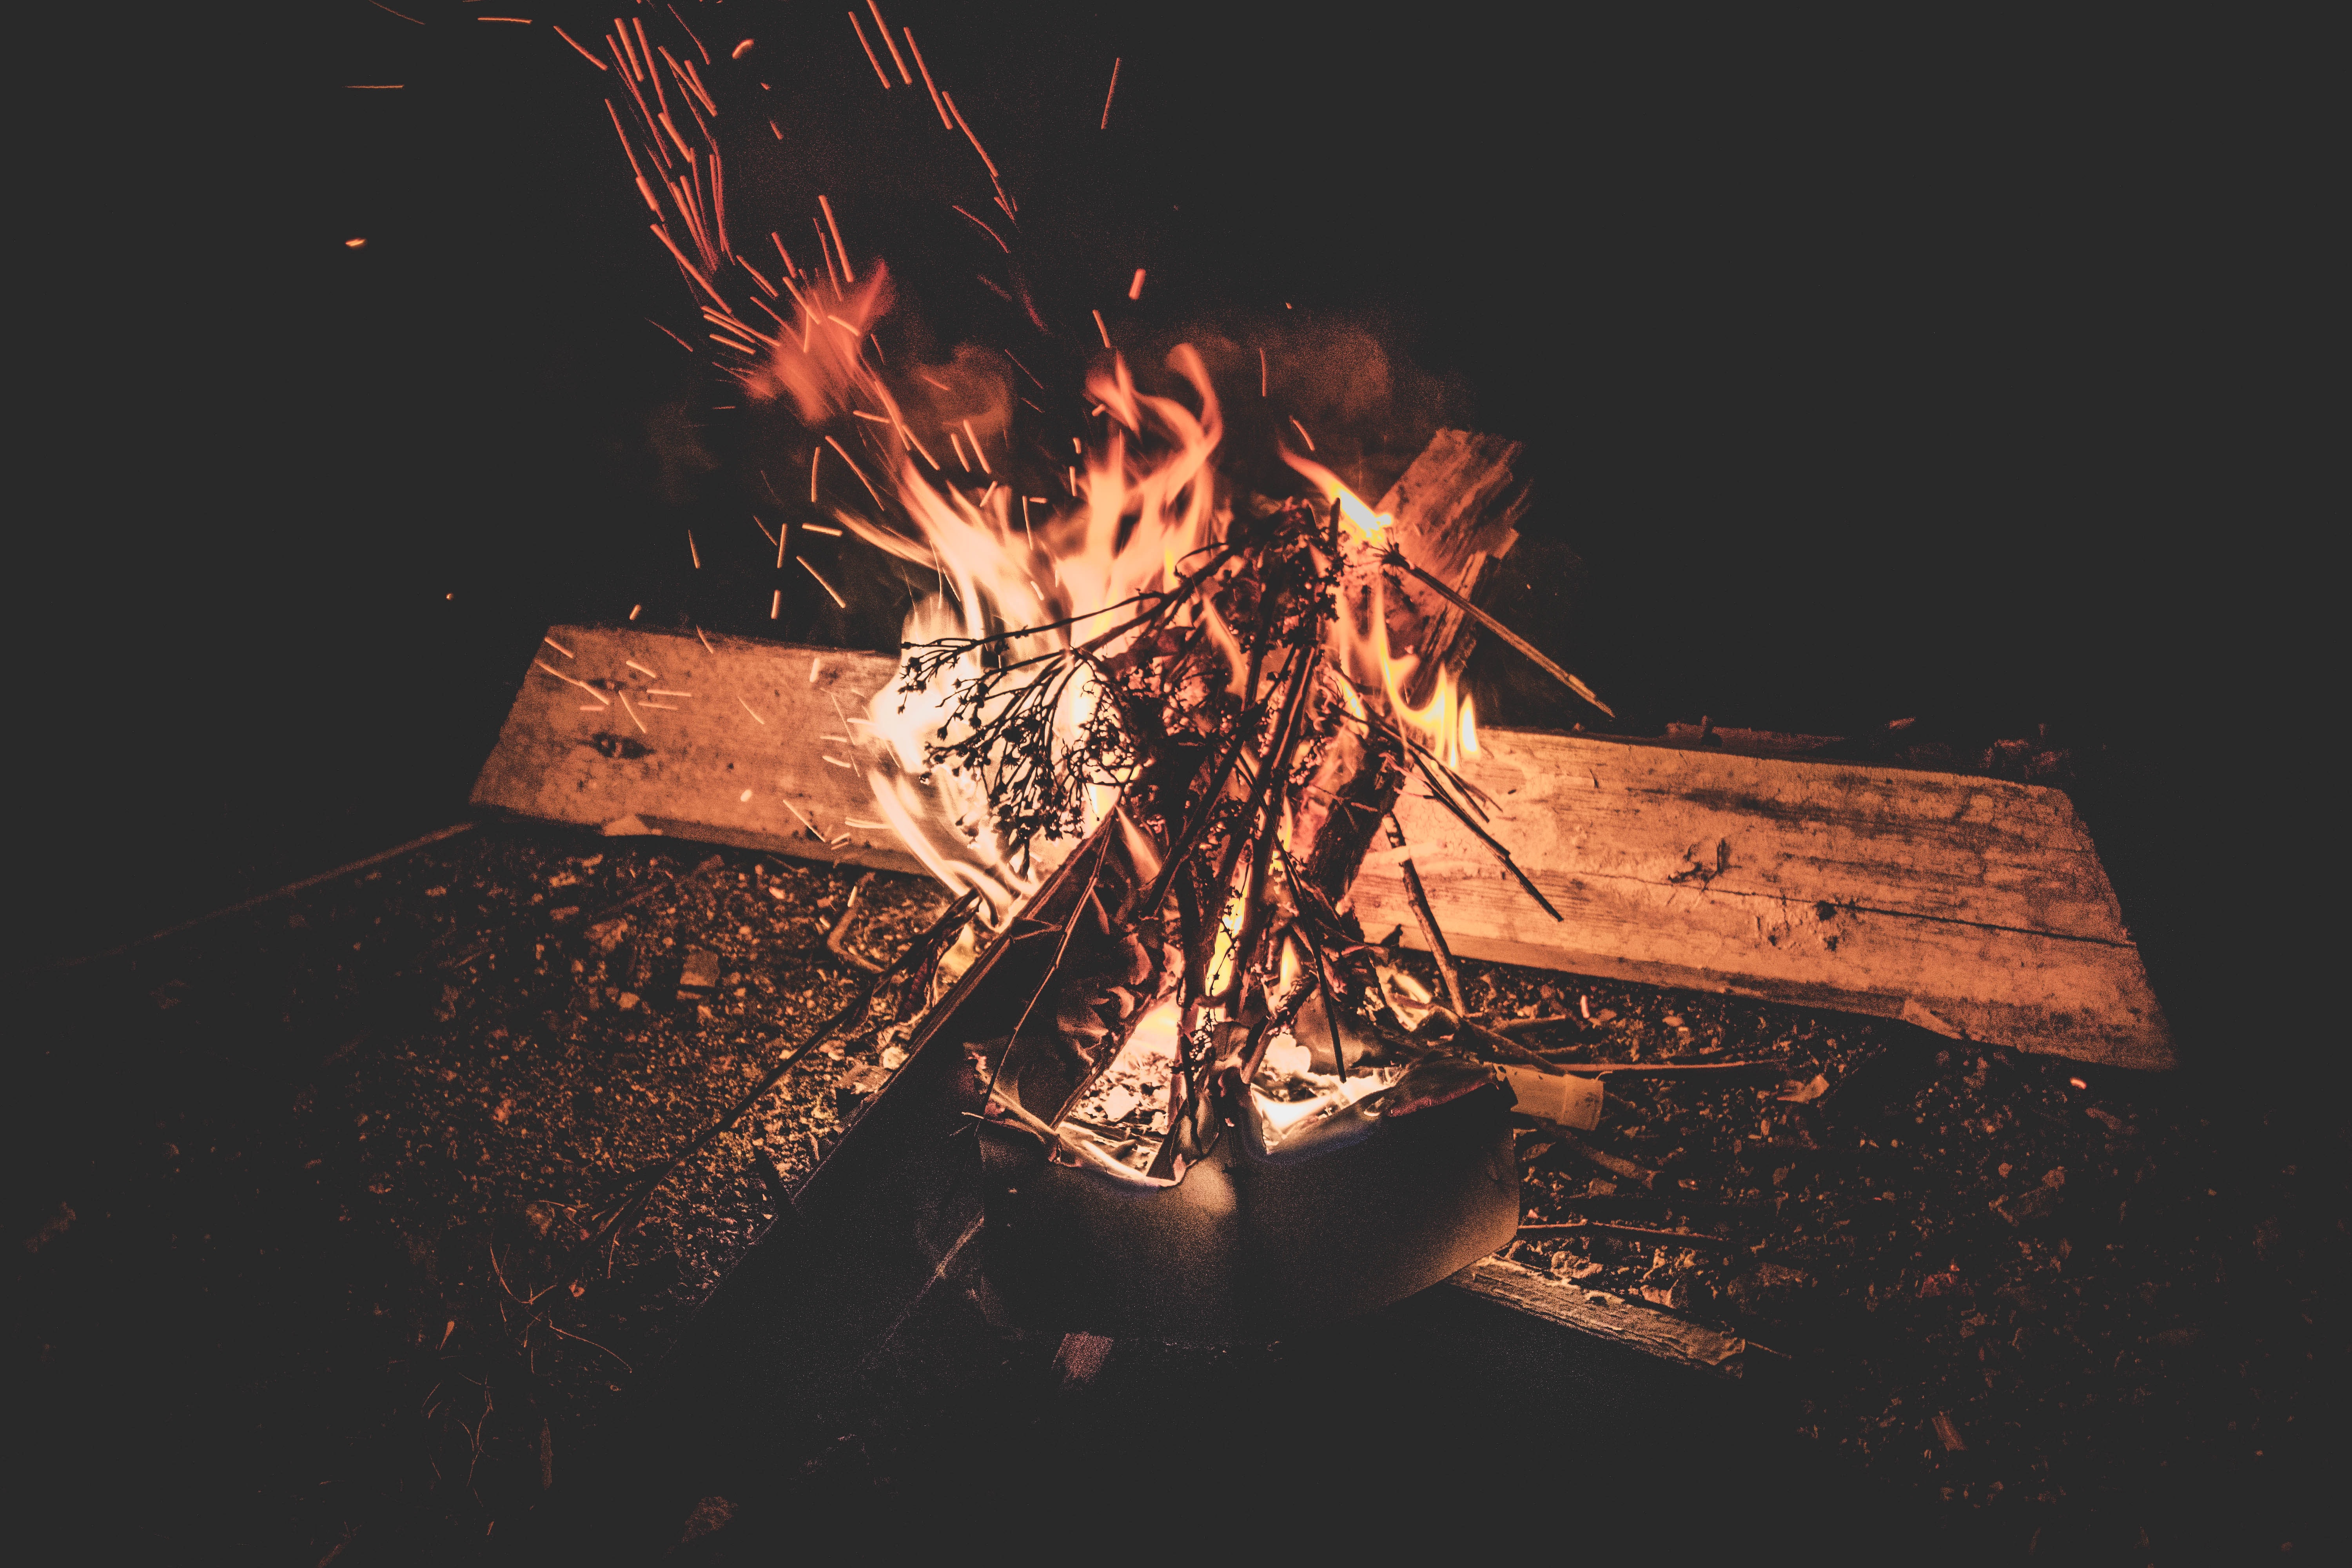
fire, bonfire, flame, campfire, heat, ash, sky, tree, wood, branch, night, still life photography